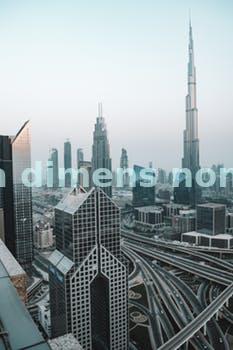
Label: Watermark